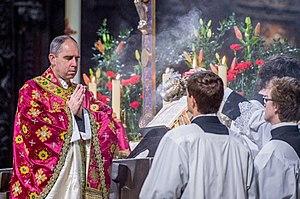
Matthieu Rougé, né le 7 janvier 1966 à Neuilly-sur-Seine, est un prélat, théologien et essayiste catholique français, évêque de Nanterre depuis le 5 juin 2018. Il est consacré évêque le dimanche 16 septembre 2018 en la cathédrale Sainte-Geneviève-et-Saint-Maurice de Nanterre.